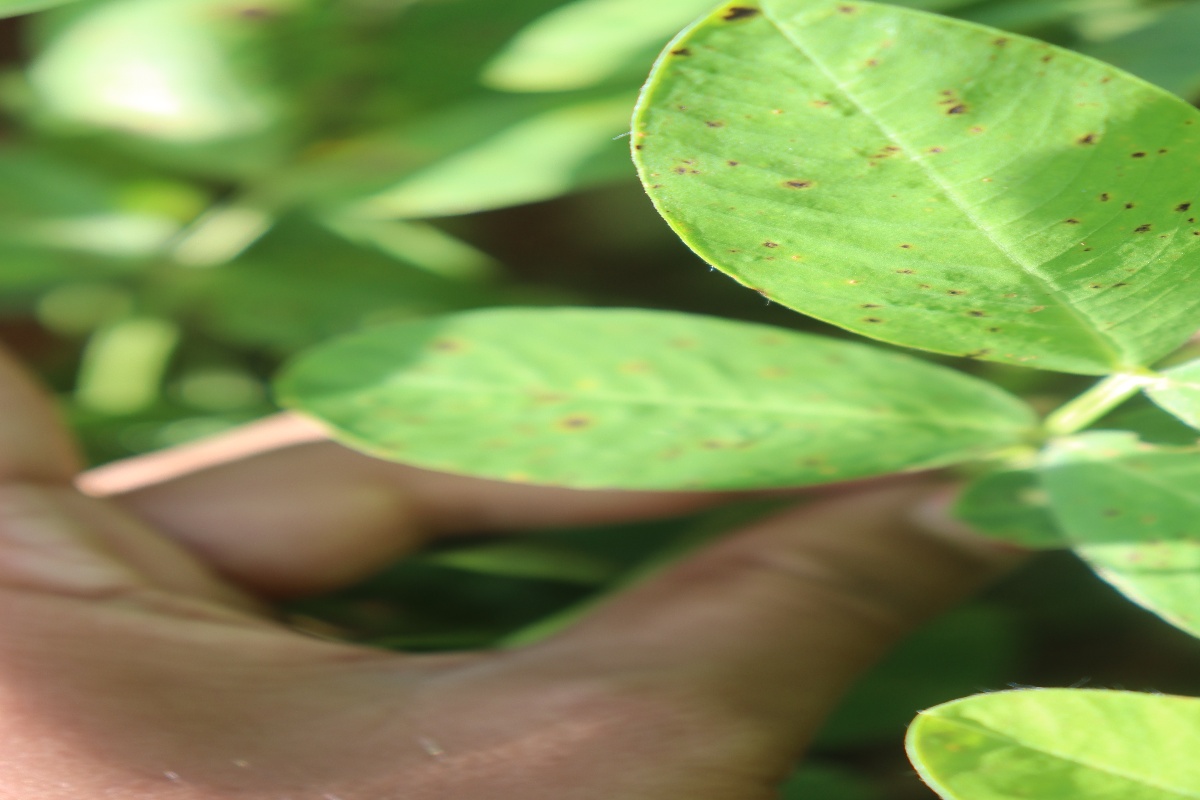
Label: early_leaf_spot